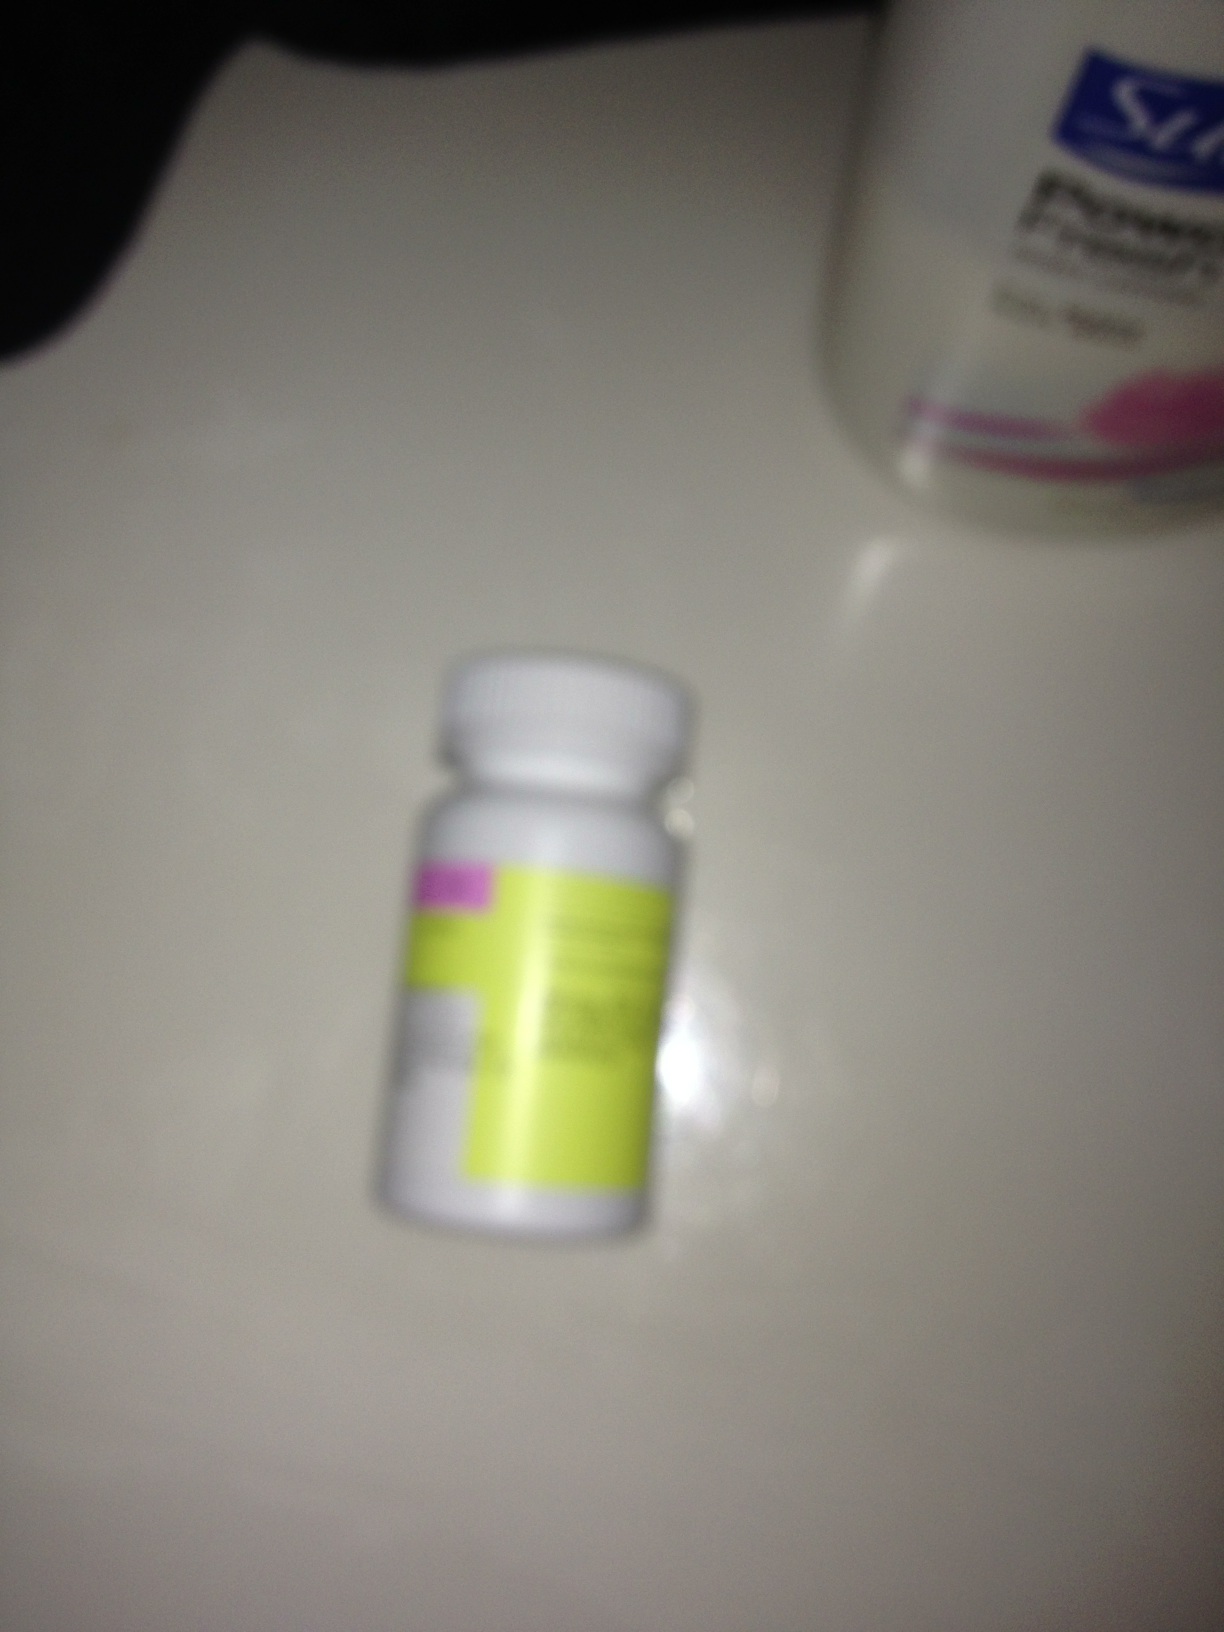Question: What prescription is this ?
Answer: unanswerable